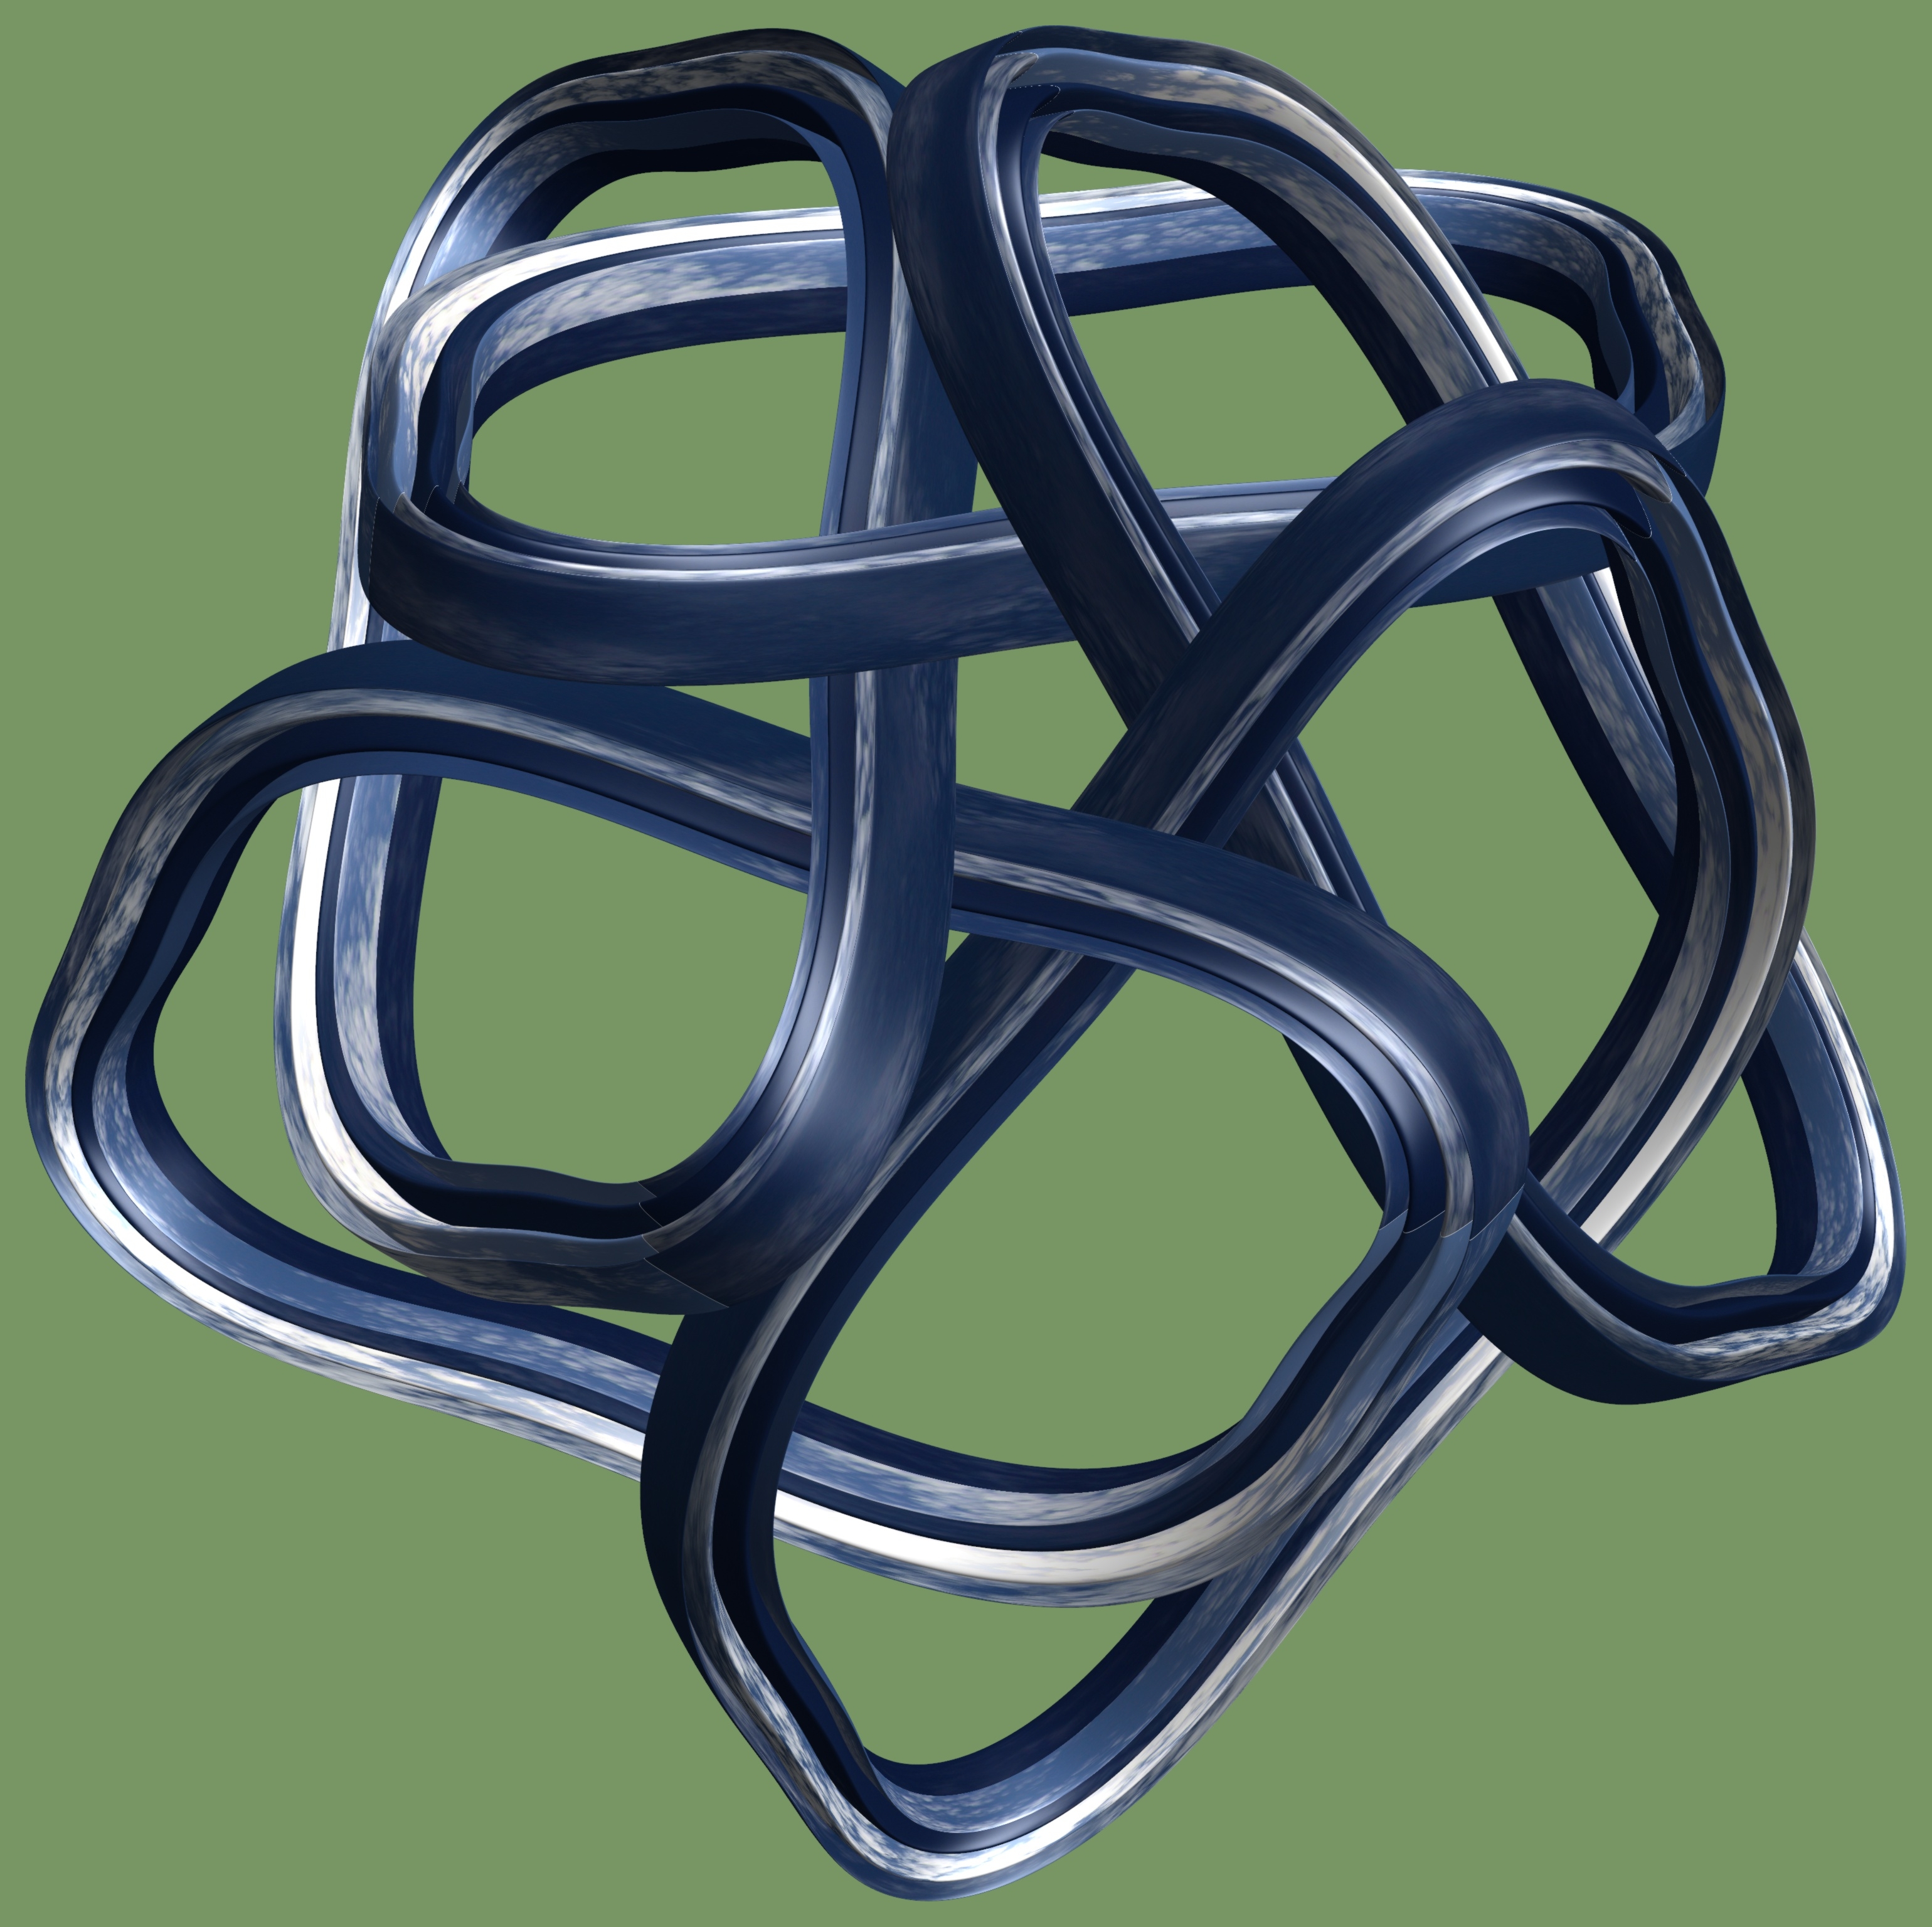
structure, wheel, texture, pattern, sports equipment, font, design, symmetry, 3d, graphic, torus, mathematica, cg, parametricplot3d, code, program, algorithm, mapping, football helmet, brass instrument, football equipment and supplies, protective equipment in gridiron football